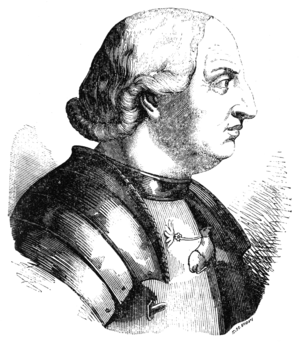
Guido Torelli, né vers 1380 à Mantoue et mort à Milan le 8 juillet 1449, est un condottiere. Grâce à ses campagnes militaires et sa diplomatie, il devient le premier comte de Guastalla et de Montechiarugolo.